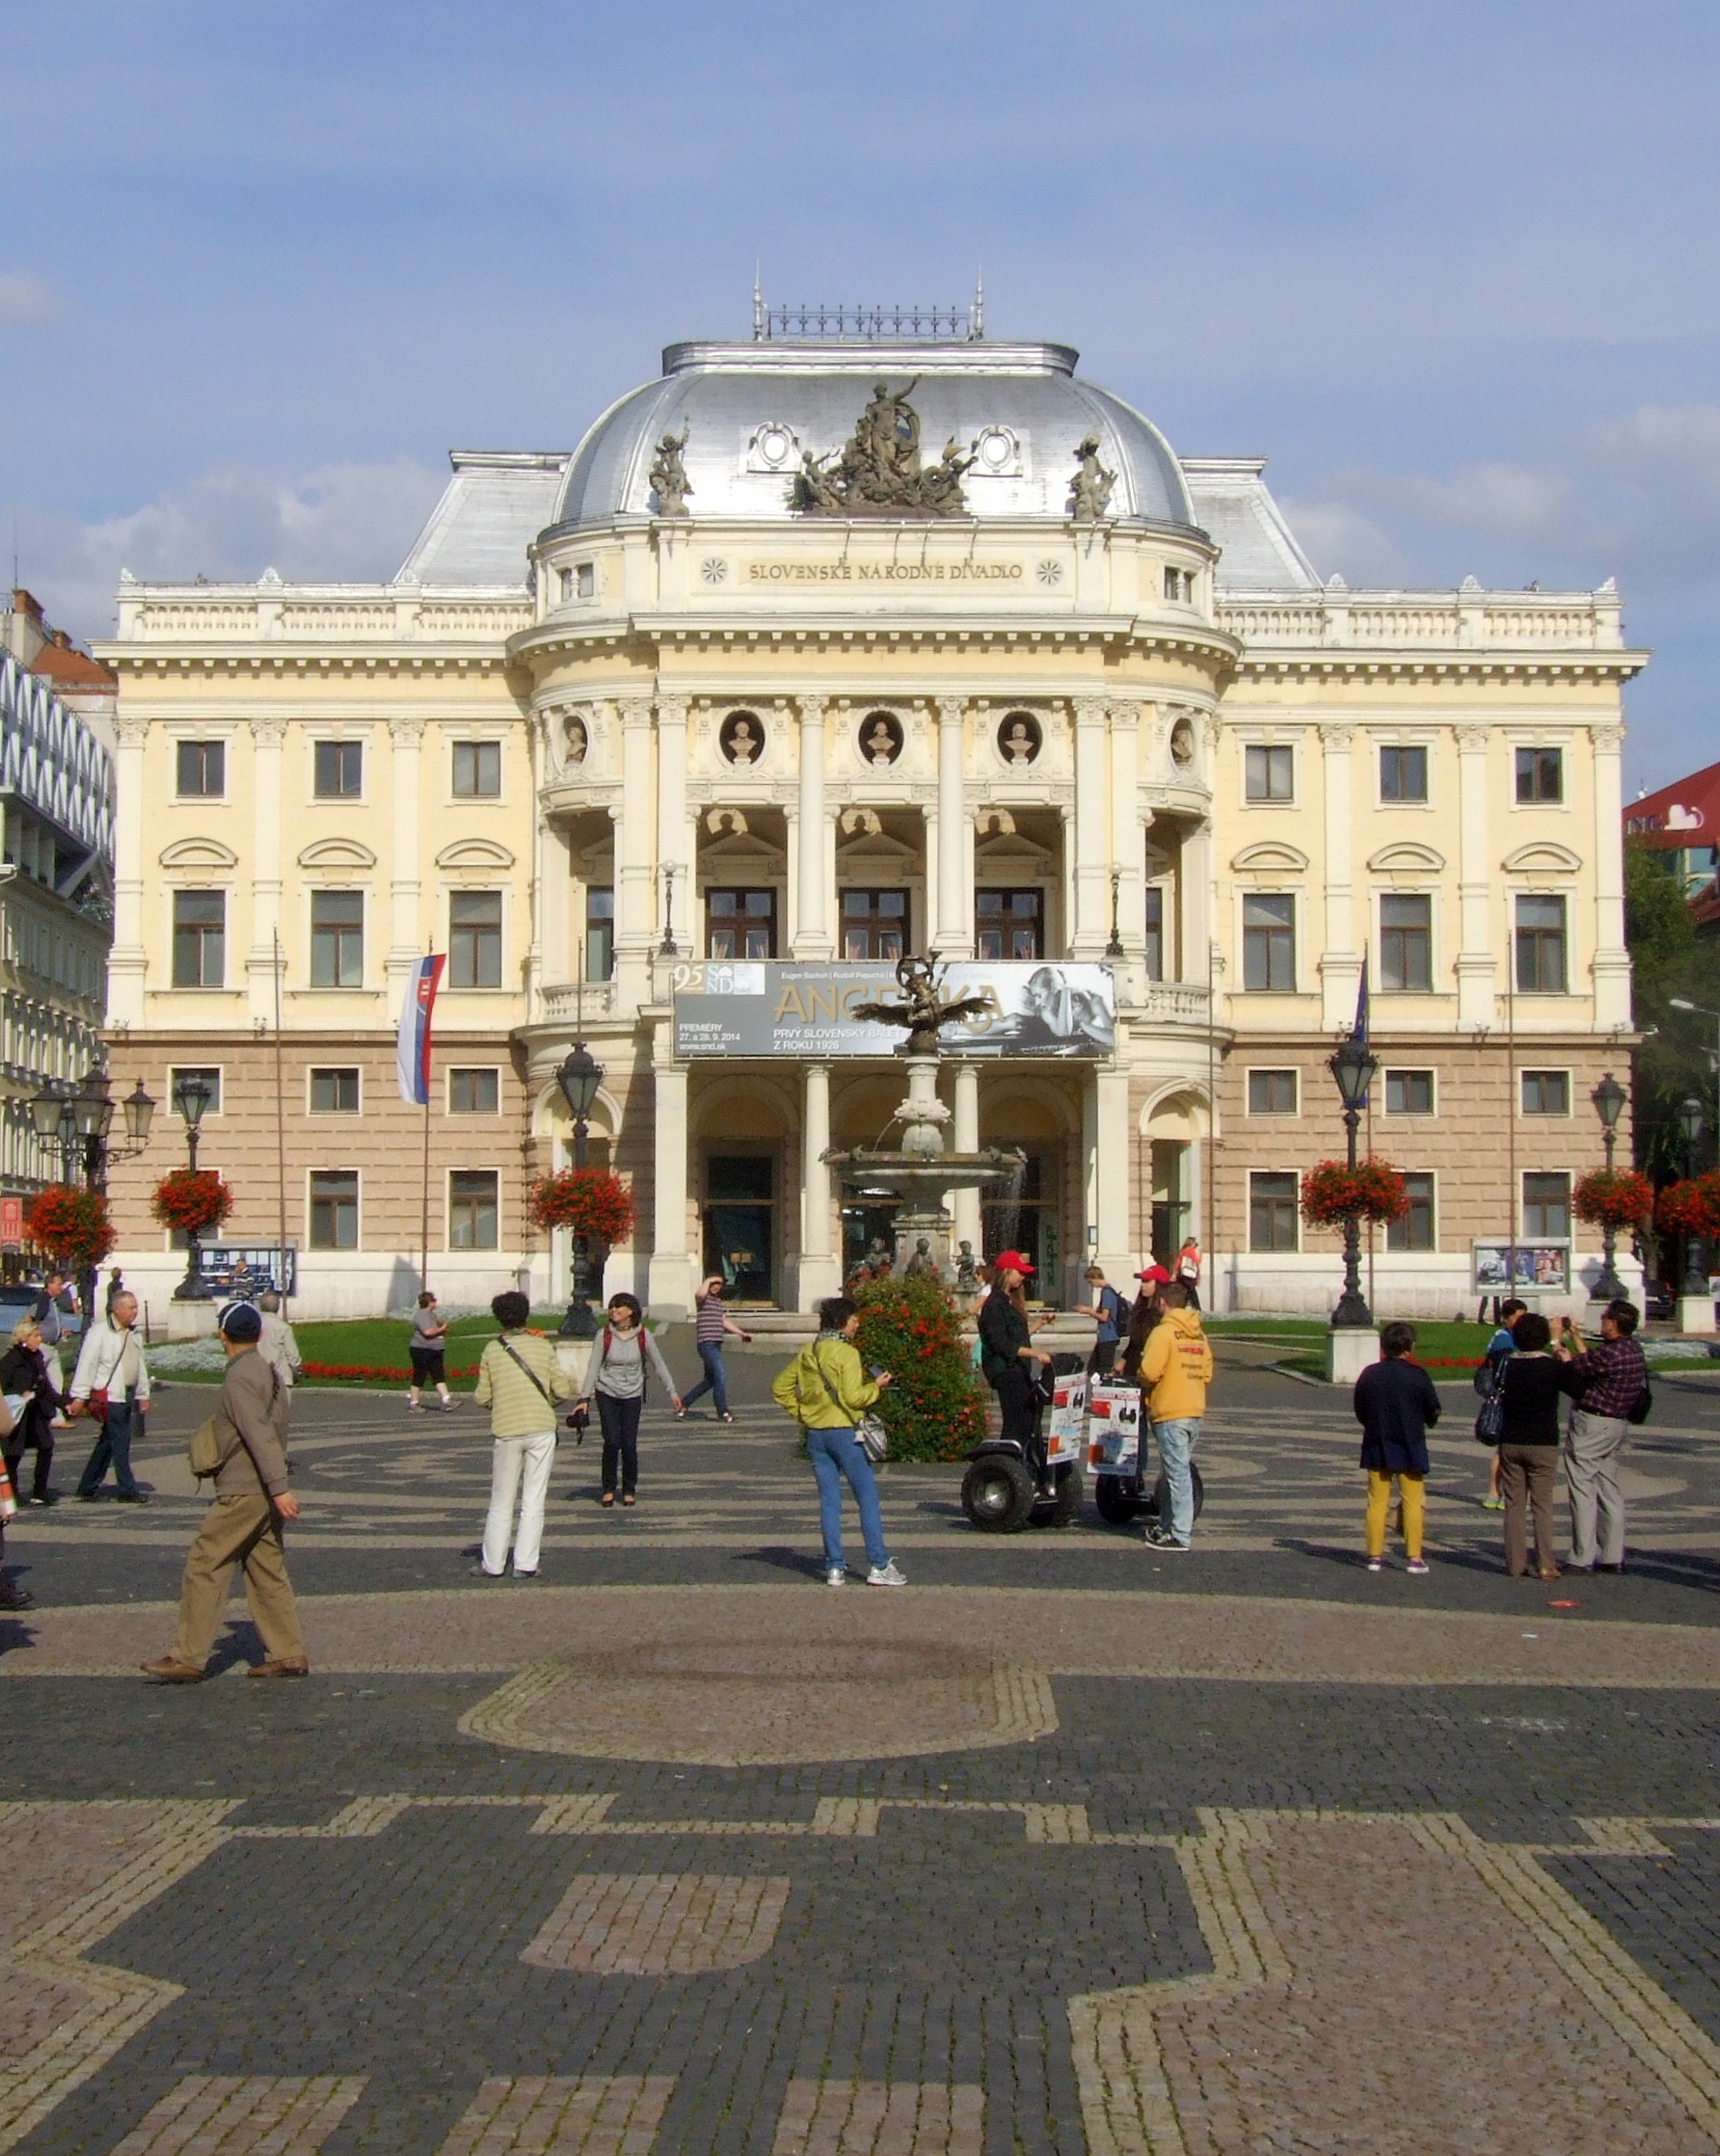
architecture, building, palace, city, downtown, plaza, landmark, tourism, old building, old town, town square, bratislava, slovakia, national theatre, shopping mall, human settlement, metropolitan area